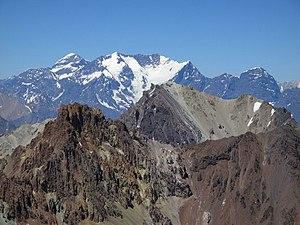
Nevado El Plomo (6070 m) et Cerro Juncal (5950 m) au sud